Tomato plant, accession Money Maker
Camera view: bottom (45 deg); turntable rotation: 300 degrees
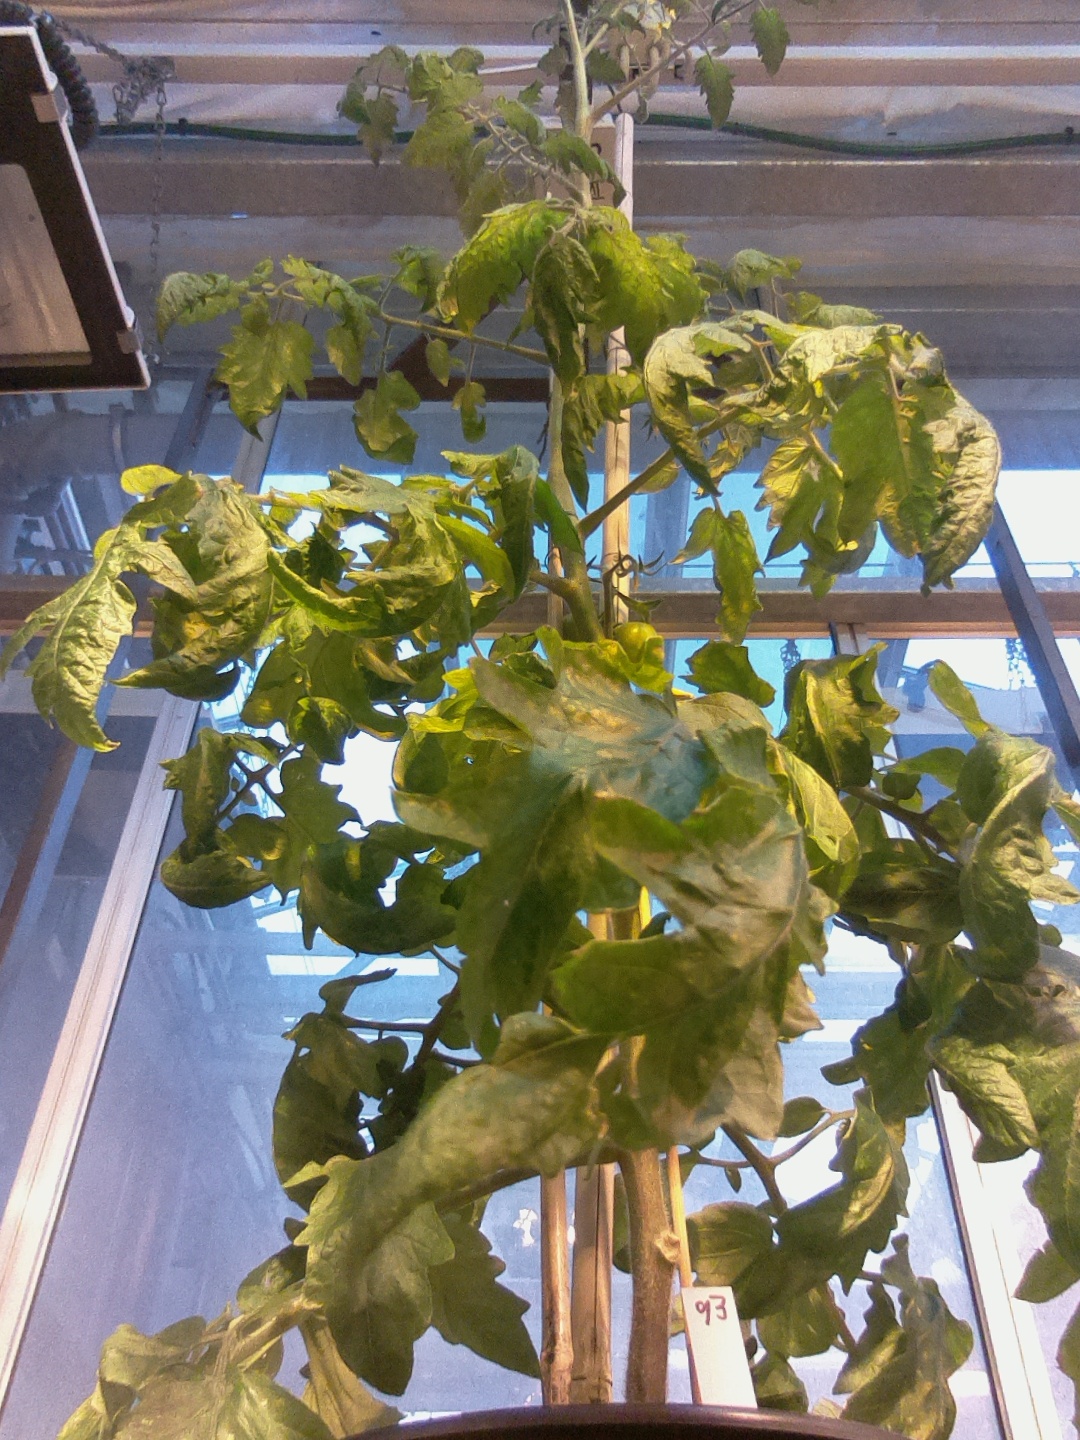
BBCH growth stage 73: 30%-40% of final fruit size